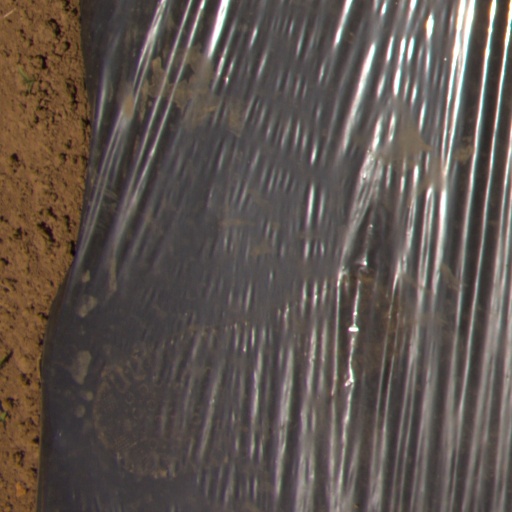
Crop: Jerusalem artichoke